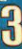
Number: 3